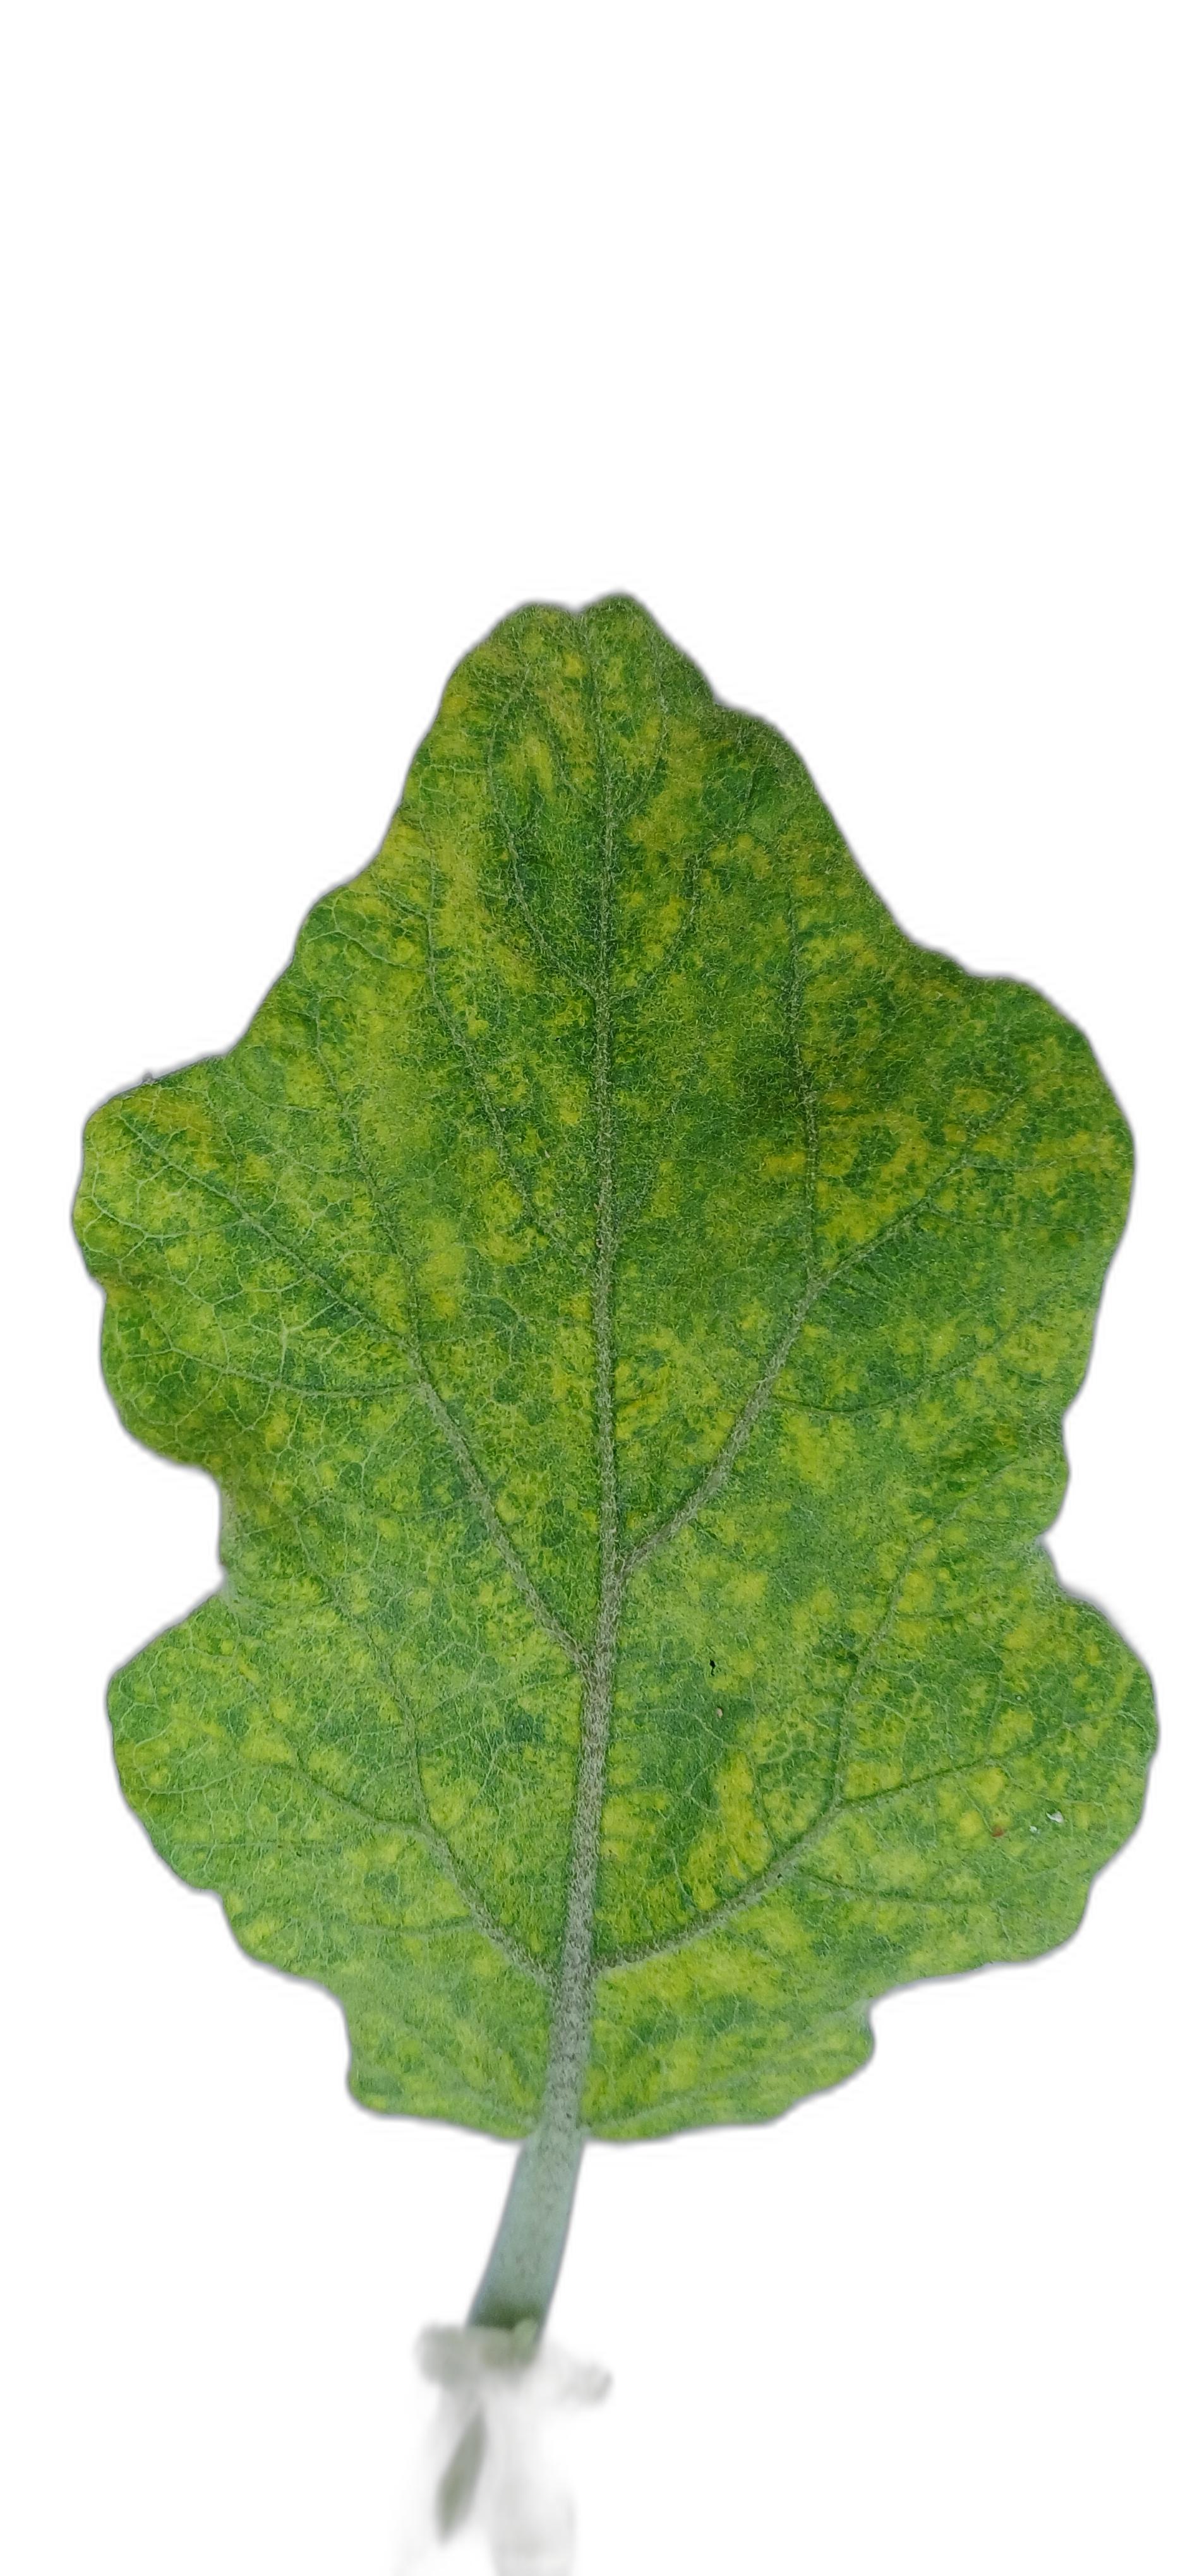
Label: Mosaic Virus Disease